List of Home and Away characters introduced in 2015

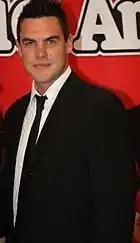
Ben Mingay played Trystan Powell.

Mingay described Trystan as "a dark and shady character", while "The Daily Telegraph's" Matt Bamford commented that he was "tempestuous" and would cause trouble in Summer Bay. Mingay later told Gavin Scott from "TV Week" that he relished the chance to play a villain, as he had mostly portrayed funny characters before. He commented, "The go-to for a lot of guys portraying villains is to be scary, but I tried to be a bit more calculating." He also branded his character "a shark in a suit", as he is well turned out. The actor revealed that Trystan would be interacting with Charlotte King (Erika Heynatz), saying that would cause "a massive headache" for her.